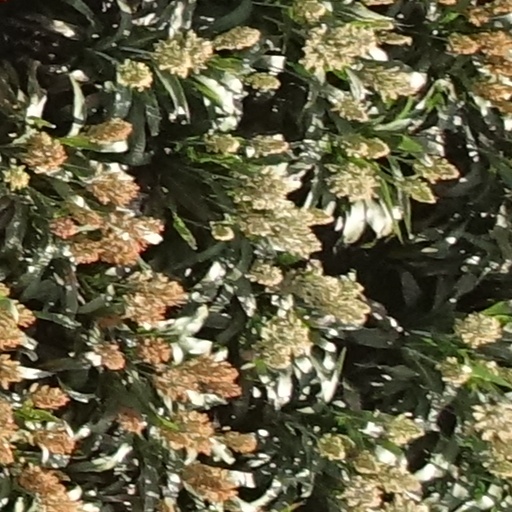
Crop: sorghum